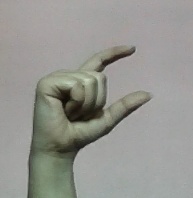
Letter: dal